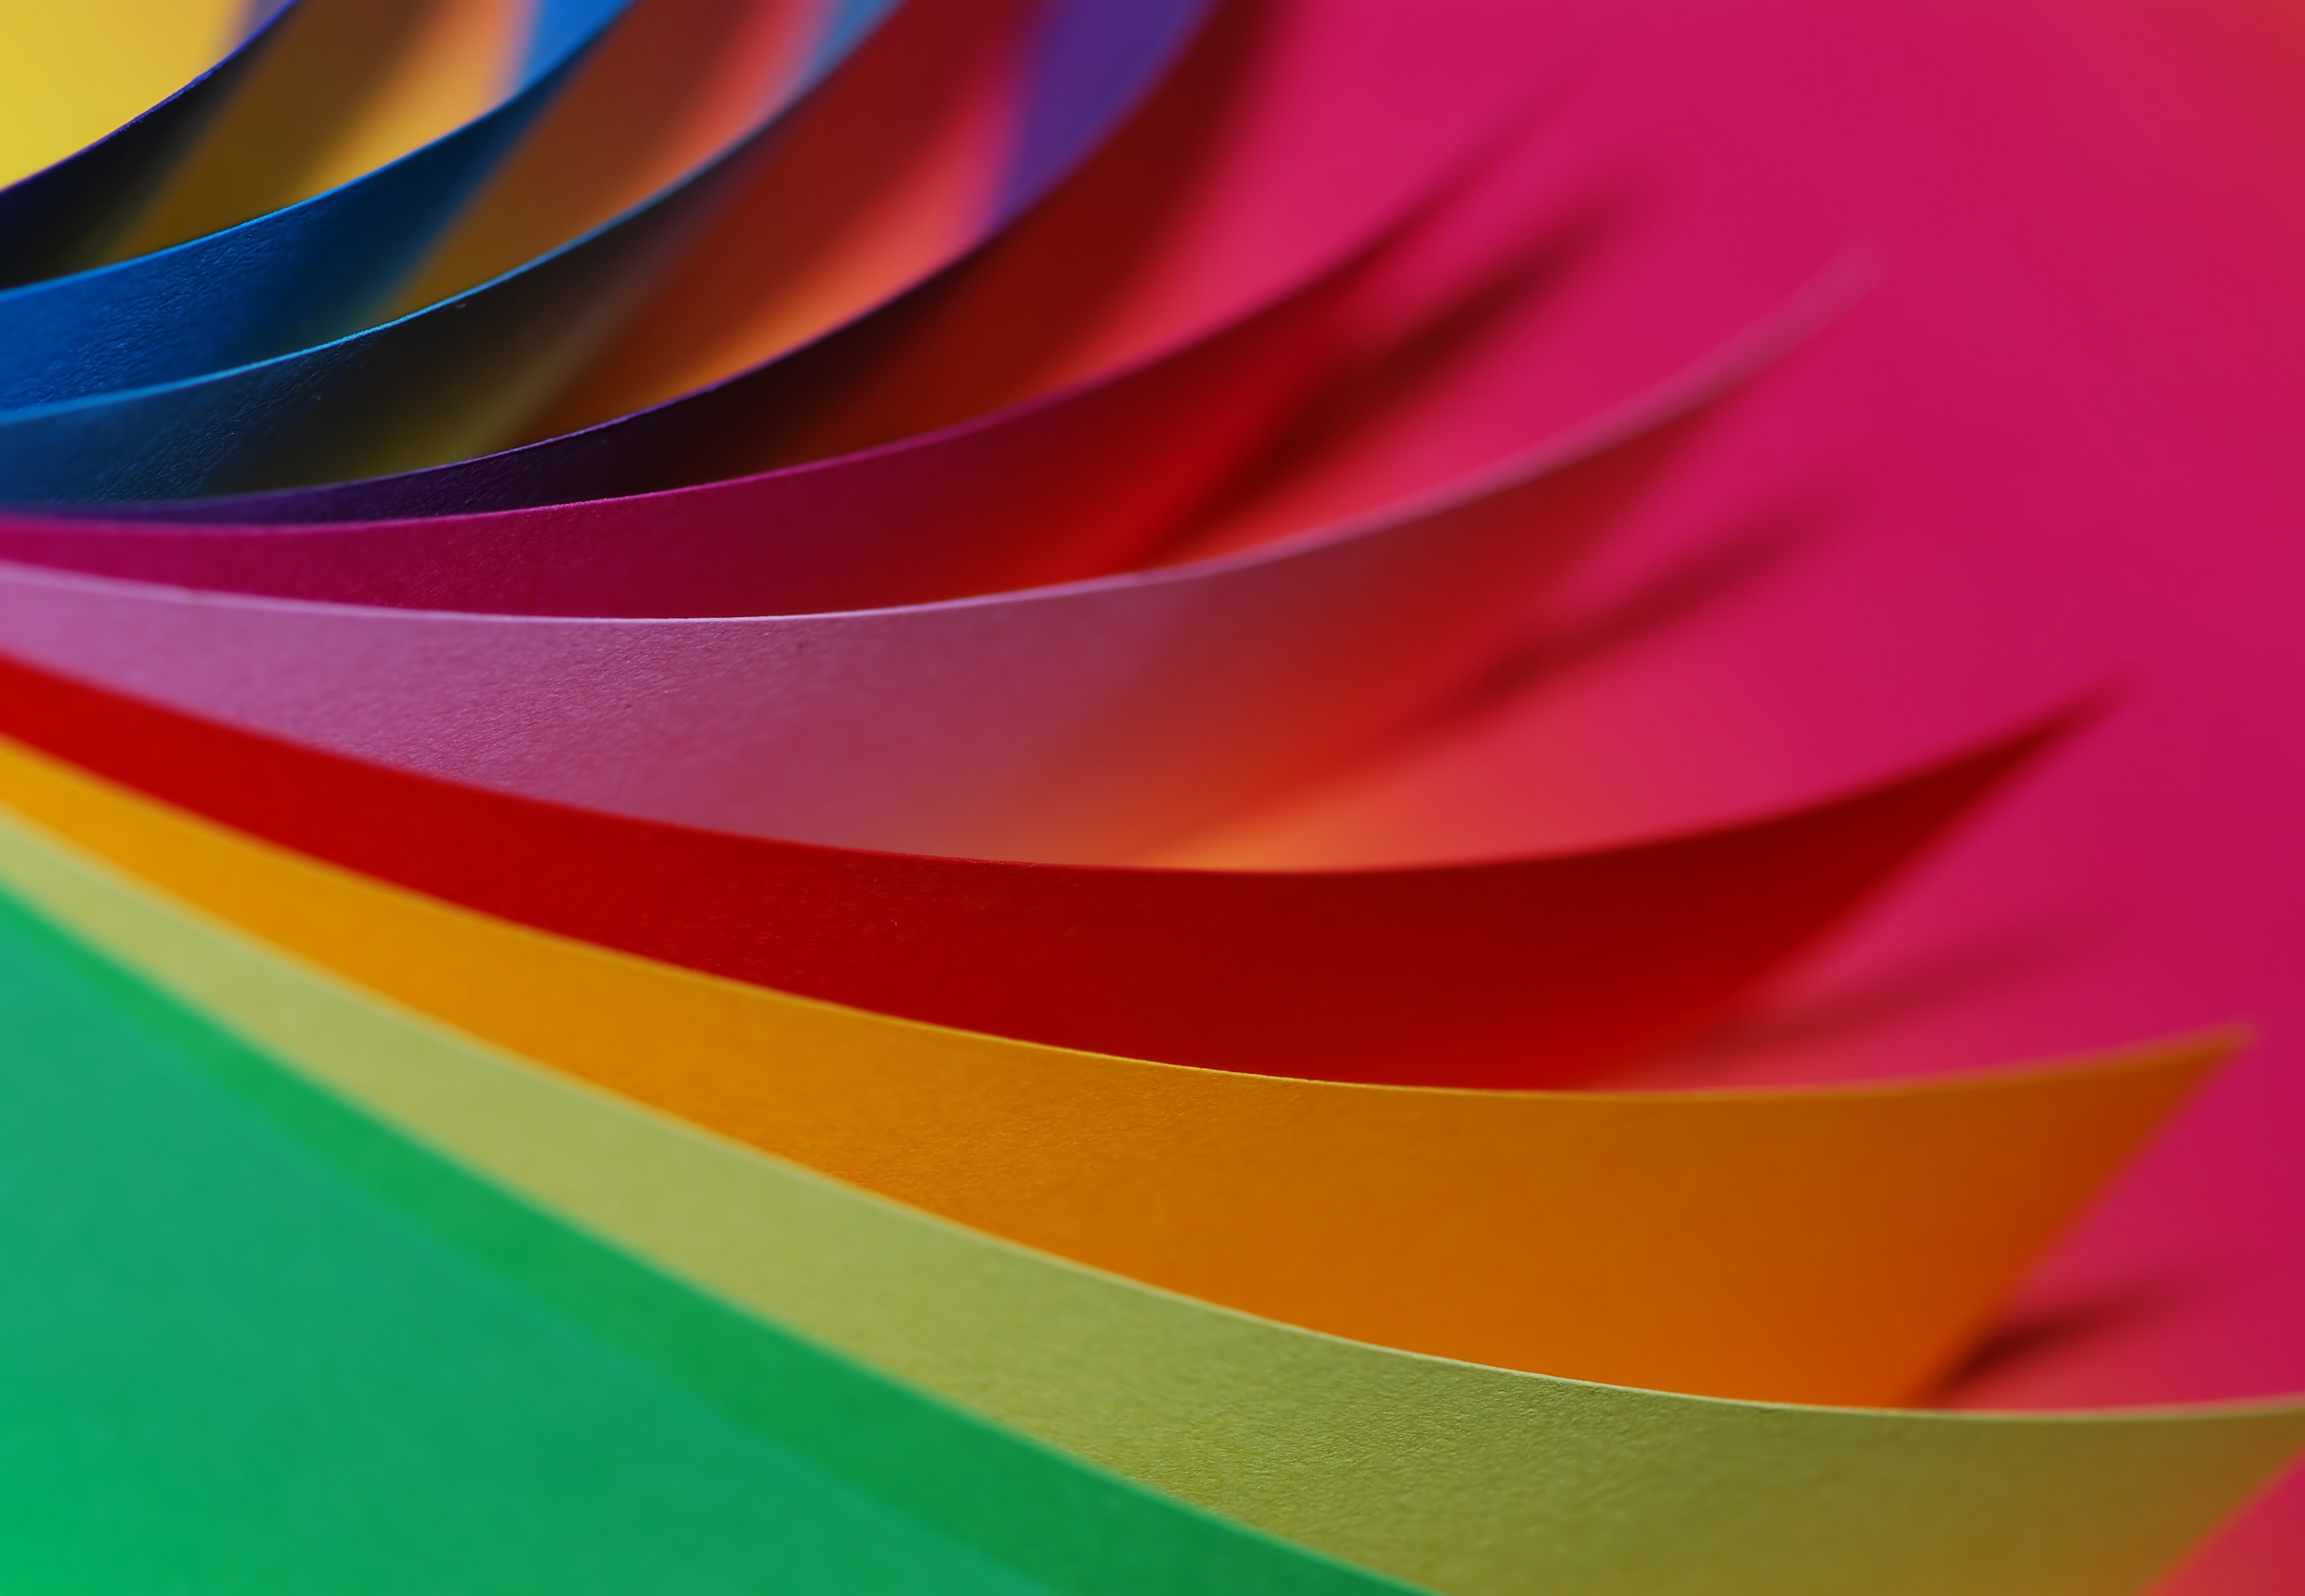
structure, leaf, flower, petal, orange, line, green, red, color, macro, office, paint, colorful, yellow, pink, paper, circle, close up, stationery, school, draw, shape, macro photography, tinker, datailaufnahme, office supplies, craft materials, loose, sheet of paper, tone paper